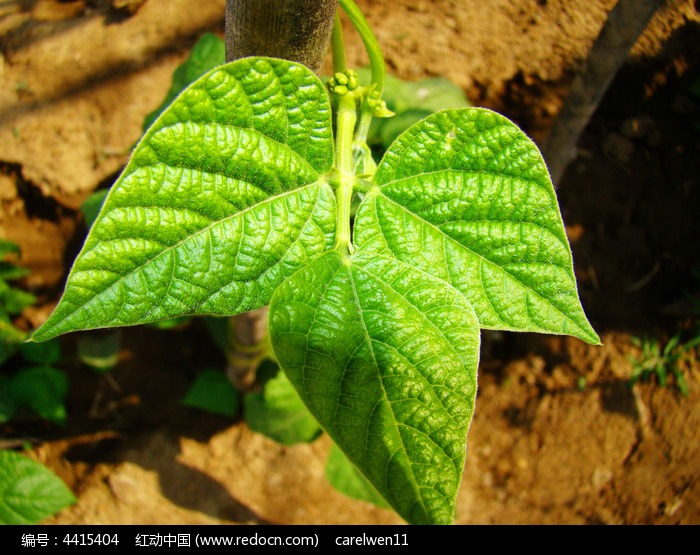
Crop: unknown
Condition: bean